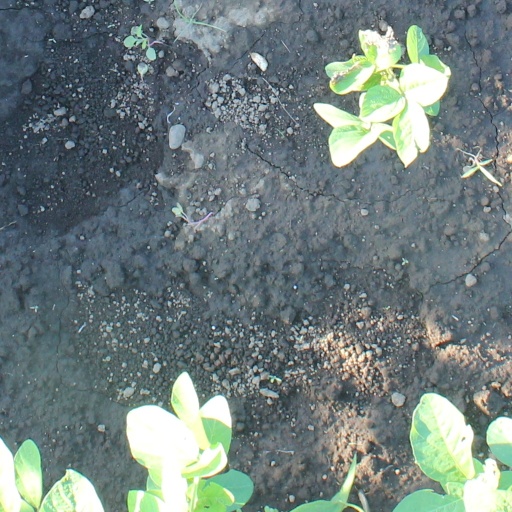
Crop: soybean